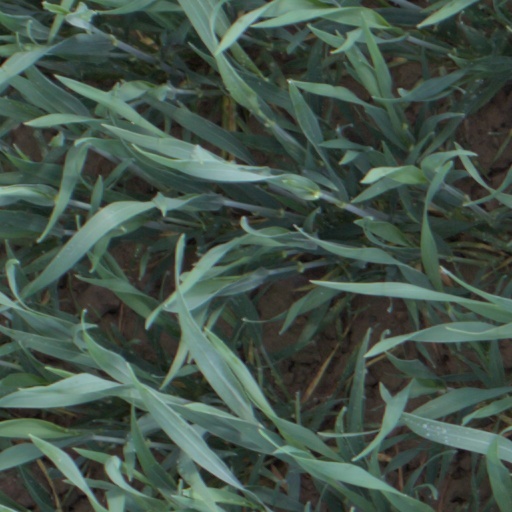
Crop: wheat